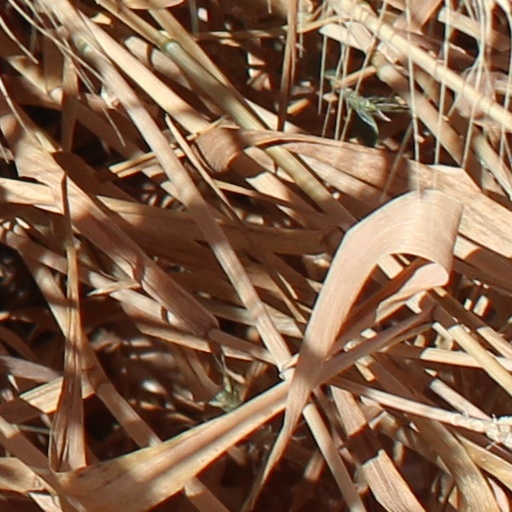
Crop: wheat